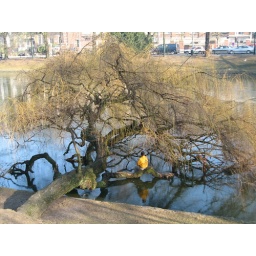
boy in tree